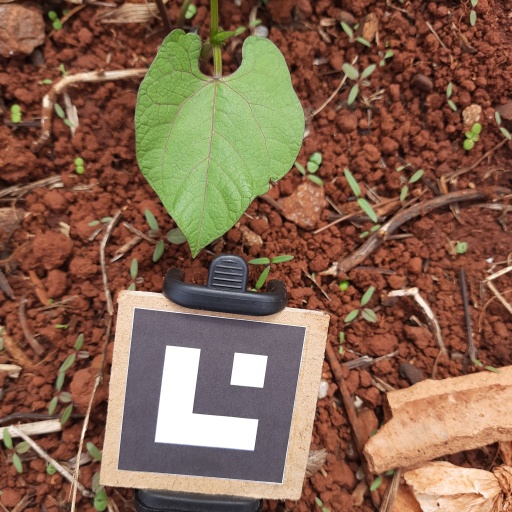
Observations: wavy surface, eating holes in the edge, under cloudy sky